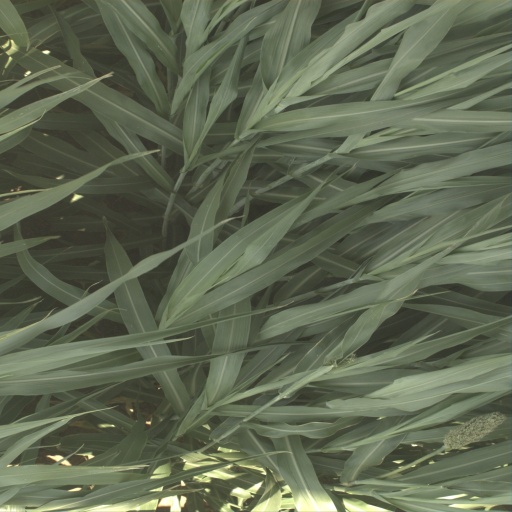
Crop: sorghum